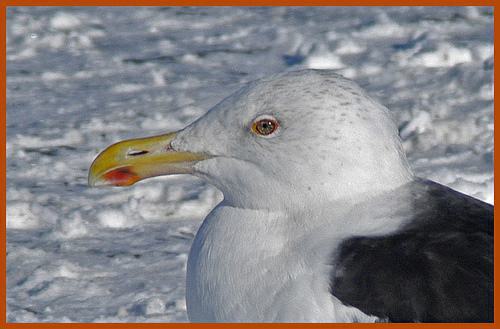
A photo of a slaty backed gull